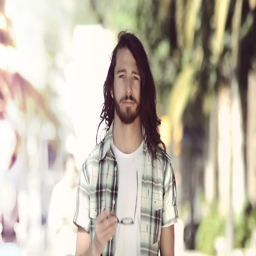
young man portrait in a park .